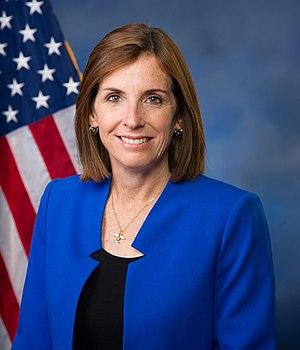
Martha McSally, née le 22 mars 1966 à Warwick, est une militaire et femme politique américaine.